Mark Tedeschi

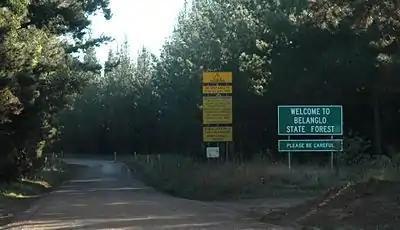
The entrance to the Belanglo State Forest where the backpacker murders took place in the 1990s

In 2007, Tedeschi was the Counsel Assisting the Coroner during the Inquest into the deaths of five Australian journalists at Balibo in East Timor. Dubbed the Balibo Five, all were killed on 16 October 1975 during the Indonesian incursions prior to the main invasion of East Timor. The deaths were found to have been deliberate at the Inquest by an Australian coroner, who ruled that they were killed by Indonesian special forces soldiers. The incident was the subject of the 2009 film "Balibo" which won several awards.